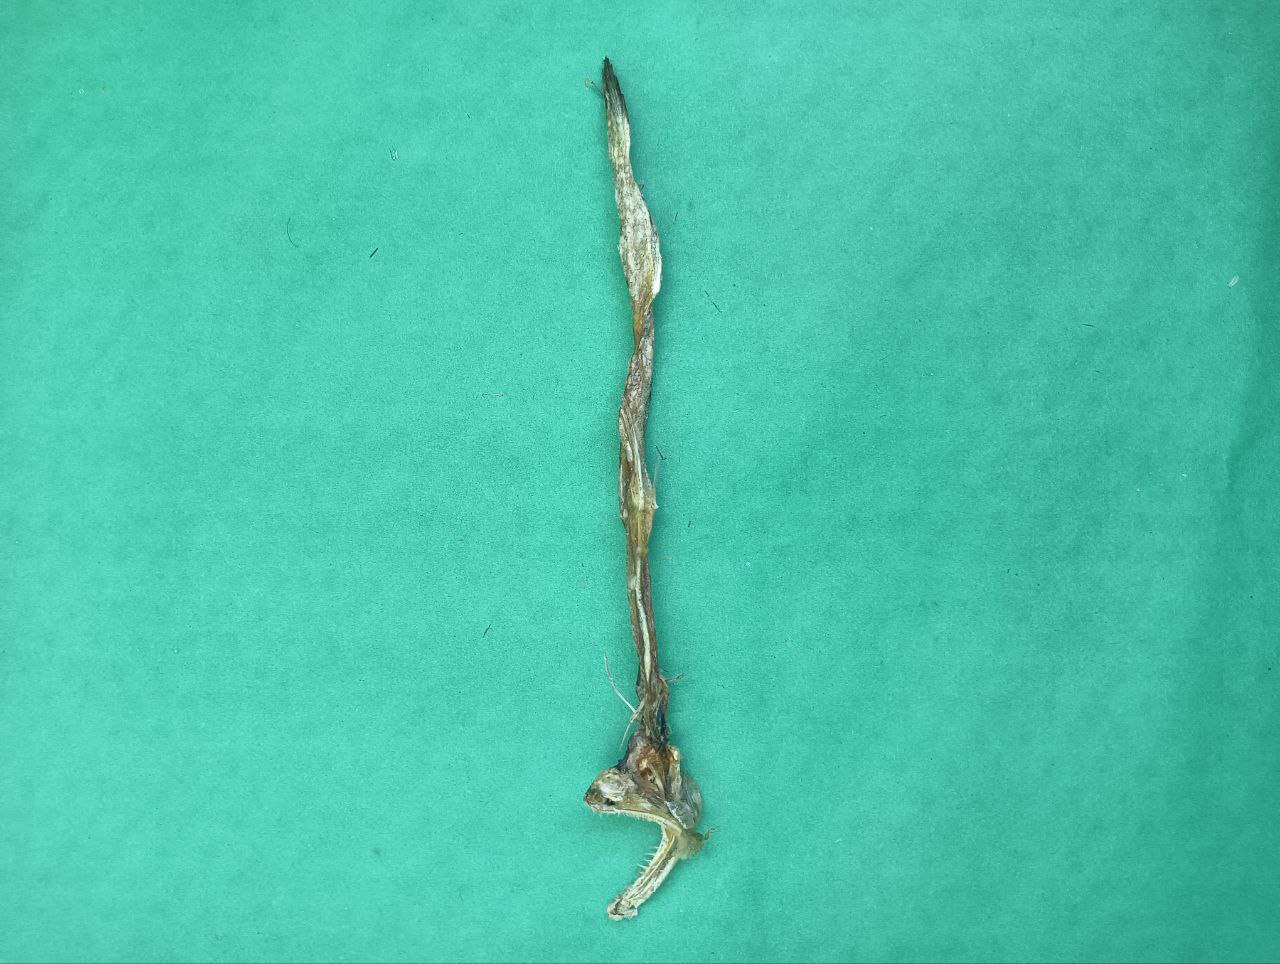
Species: Loitta